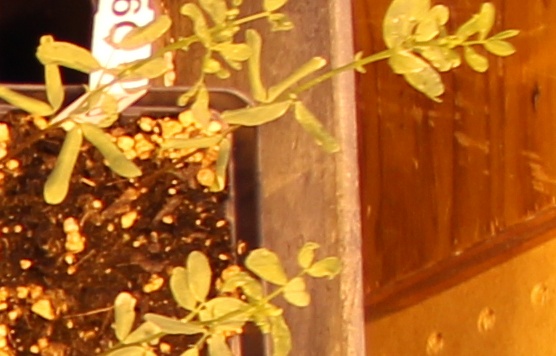
Label: Lentil